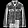
Label: Coat